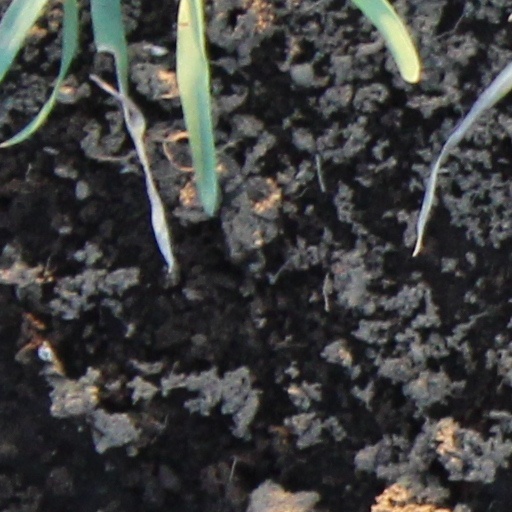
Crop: wheat